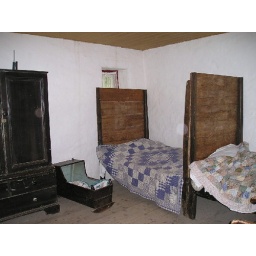
a bedroom in the weavers house